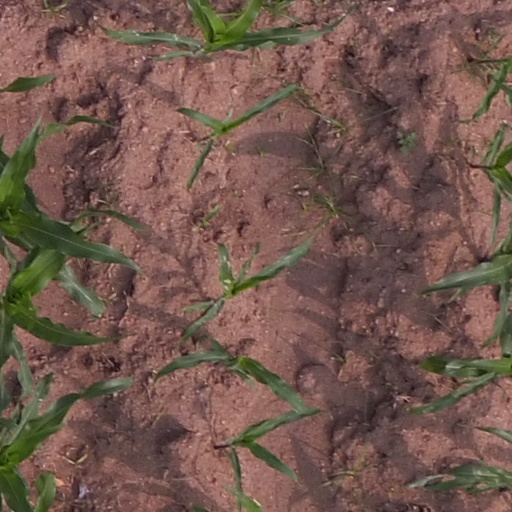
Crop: maize; corn